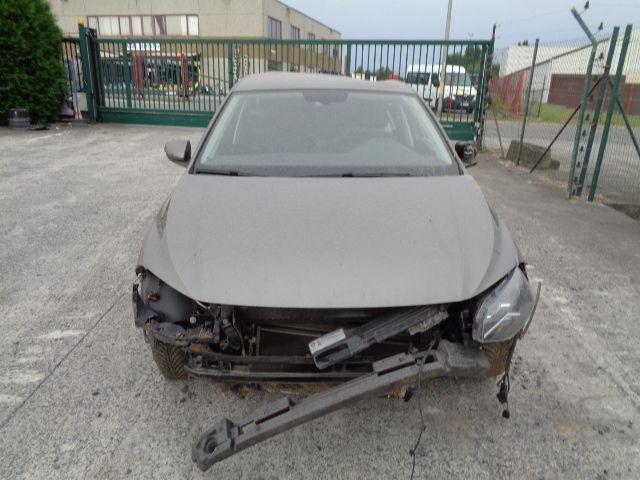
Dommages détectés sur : plaque d'immatriculation avant, pare-choc avant, feu avant droit, feu avant gauche, capot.
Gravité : majeur